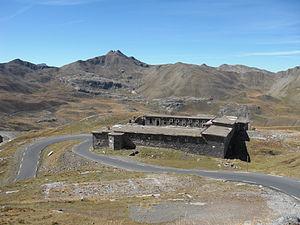
Le fortin du Restefond, ou casernement du Restefond, est une caserne située à 2 558 m d’altitude, à environ 2 km en dessous du col de Restefond, en descendant vers Jausiers.